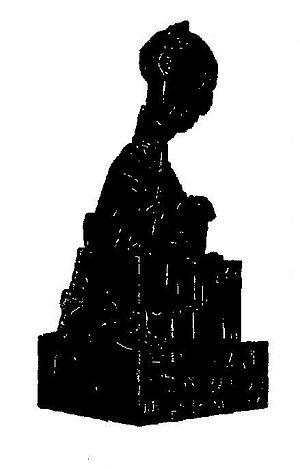
Portrait charge du docteur Orfila dominotier, par Dantan jeune. Reproduit dans
Mateu Josep Bonaventura Orfila i Rotger, dit Mathieu Orfila, est né à Mahón le 24 avril 1787, et mort le 12 mars 1853 à Paris, est un médecin et chimiste espagnol, naturalisé français en 1818.
Le Club du domino ou les Dominotiers est une joyeuse association amicale et festive de joueurs de dominos fondée par le sculpteur Dantan le Jeune vers 1838.